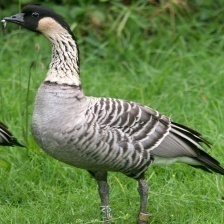
Species: HAWAIIAN GOOSE
Scientific name: BRANTA SANDVICENSIS
ImageNet parent category: goose